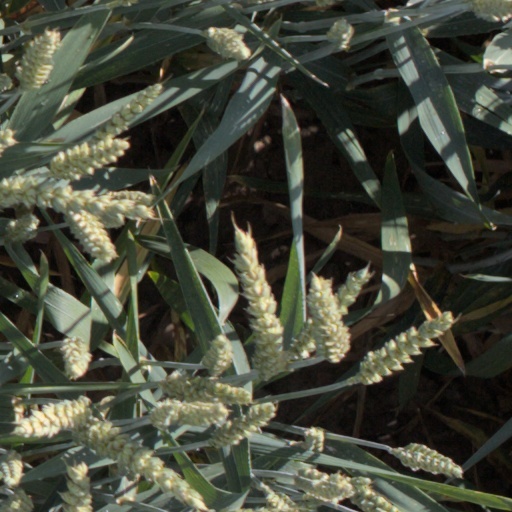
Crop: wheat